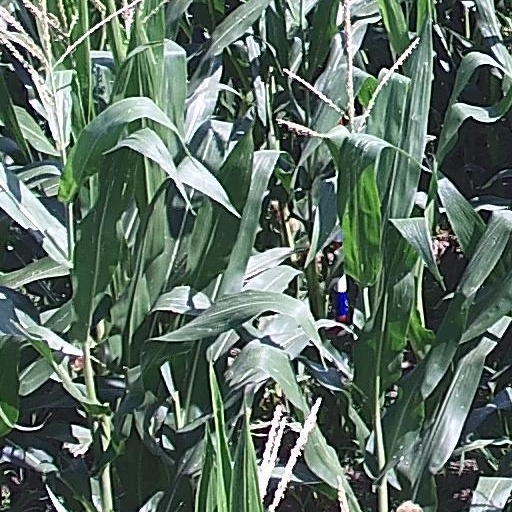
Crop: maize; corn